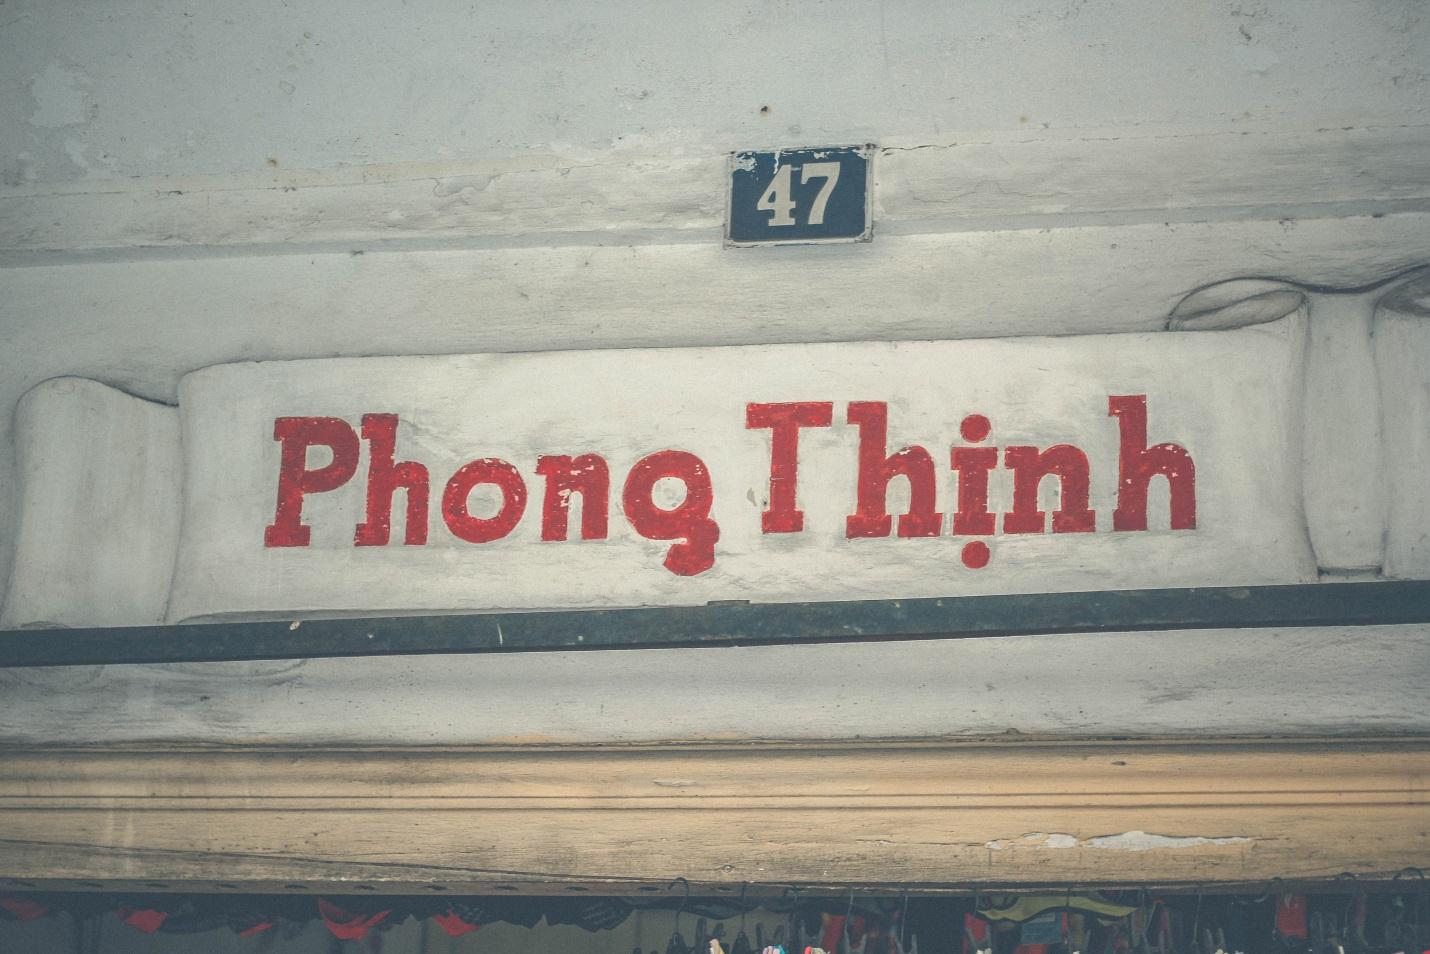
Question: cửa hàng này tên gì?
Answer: cửa hàng phong thịnh